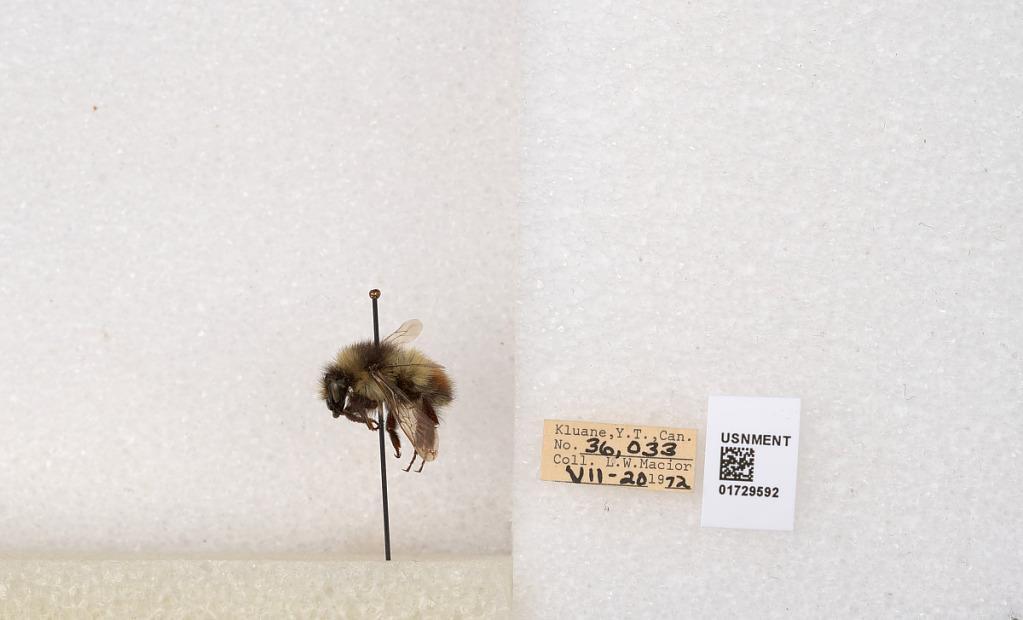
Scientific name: Bombus flavifrons Cresson
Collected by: L. Macior
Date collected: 1972-7-20
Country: Canada
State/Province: Yukon Territory
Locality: Kluane National Park and Reserve
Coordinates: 60.7493, -139.504